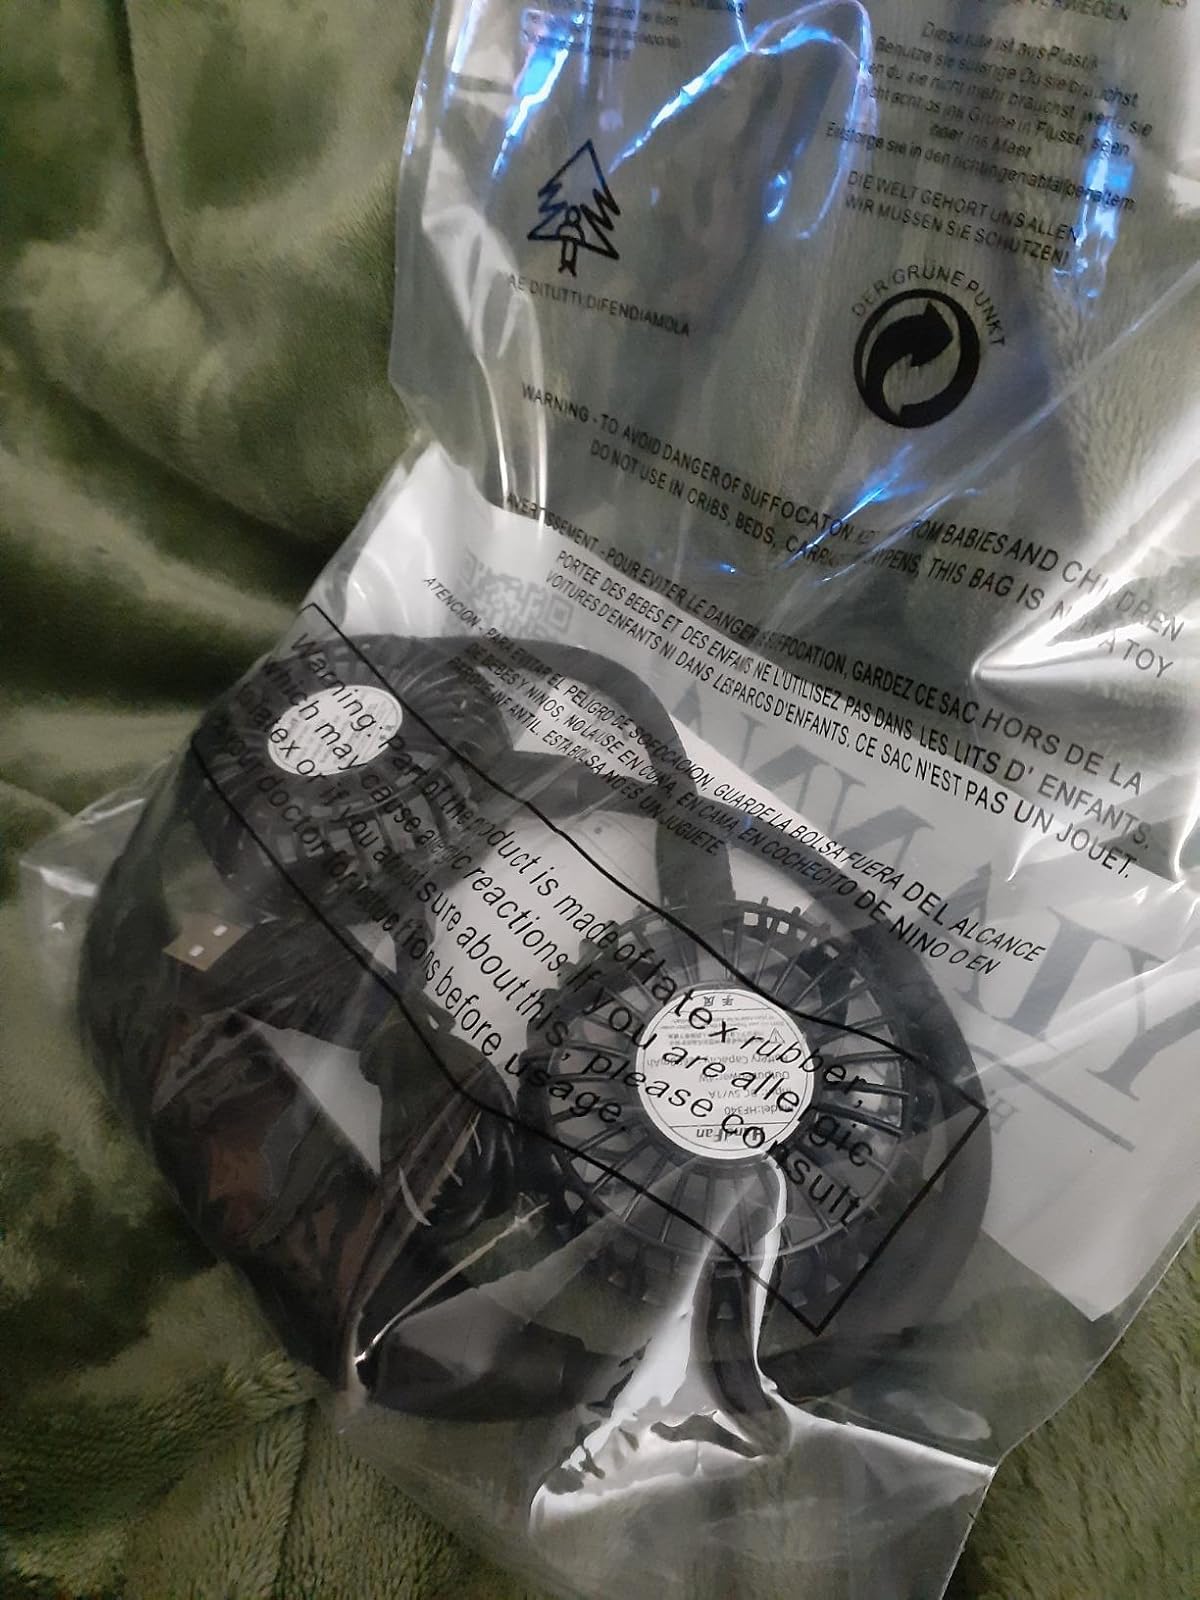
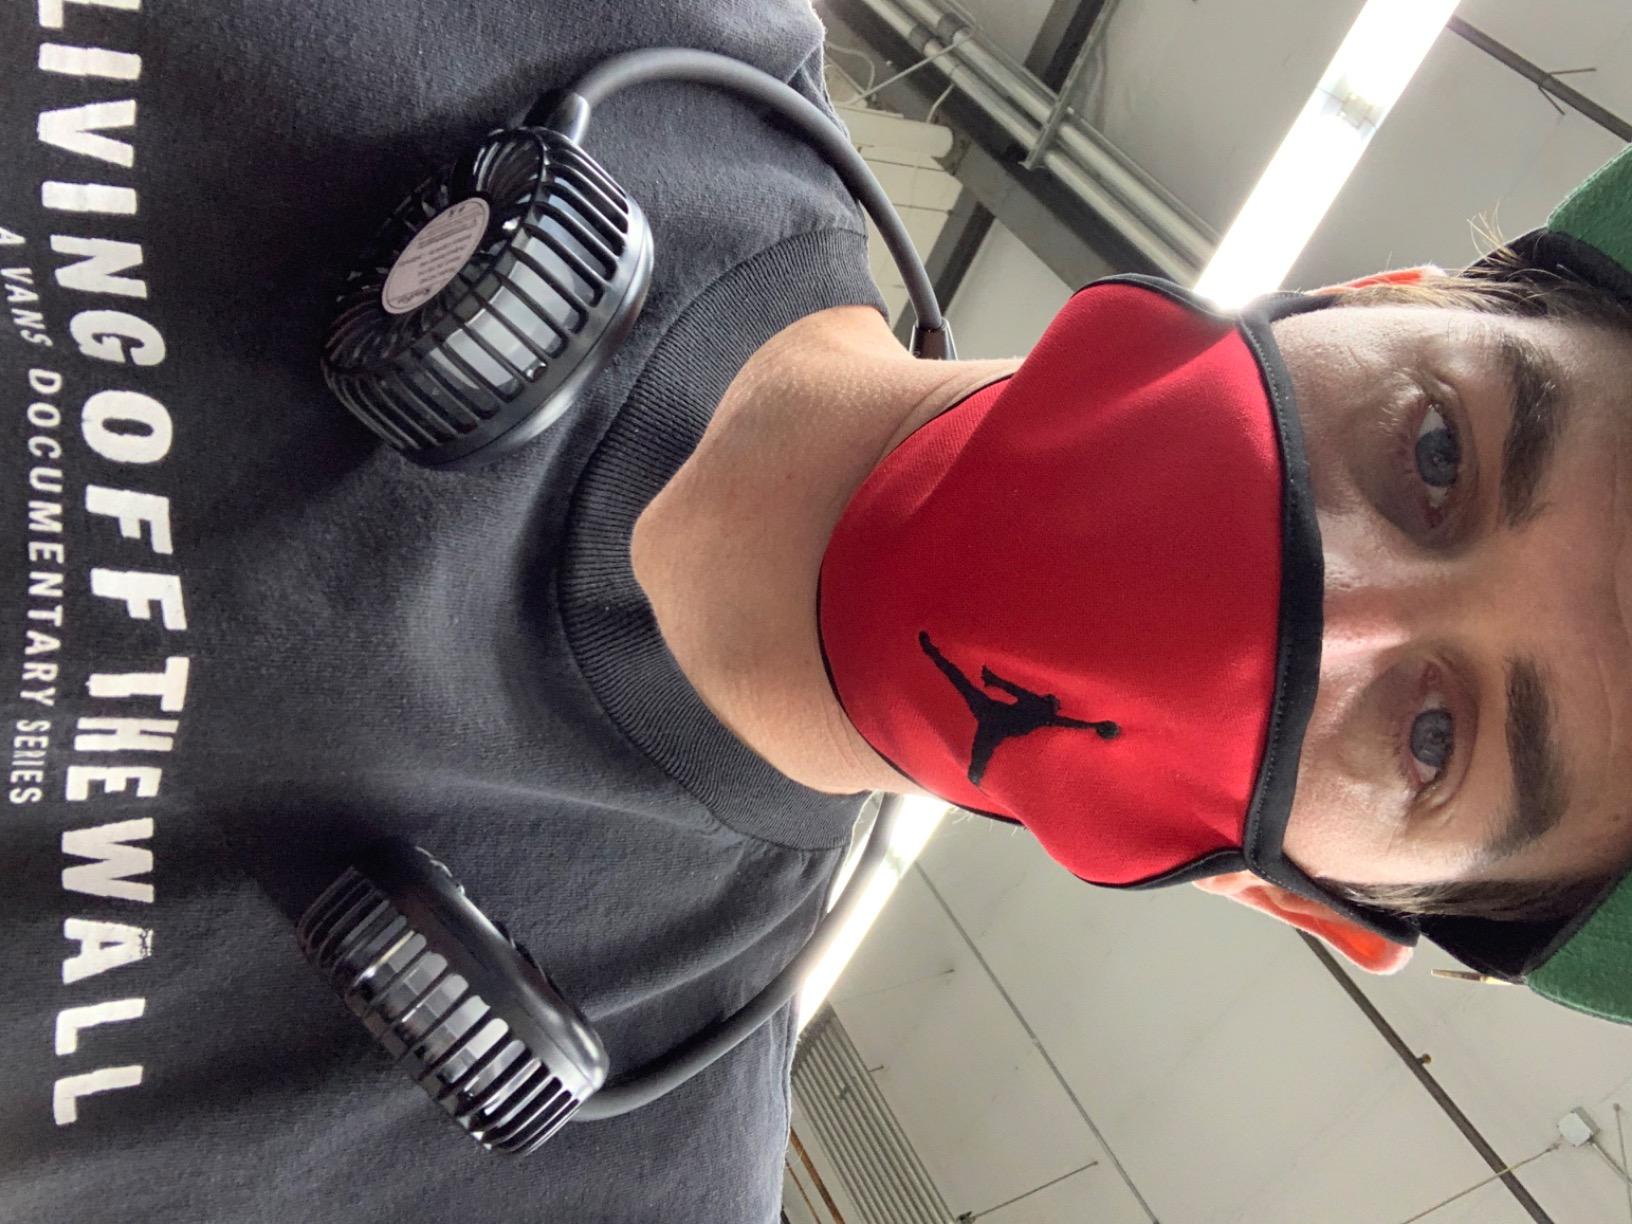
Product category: fan
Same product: yes